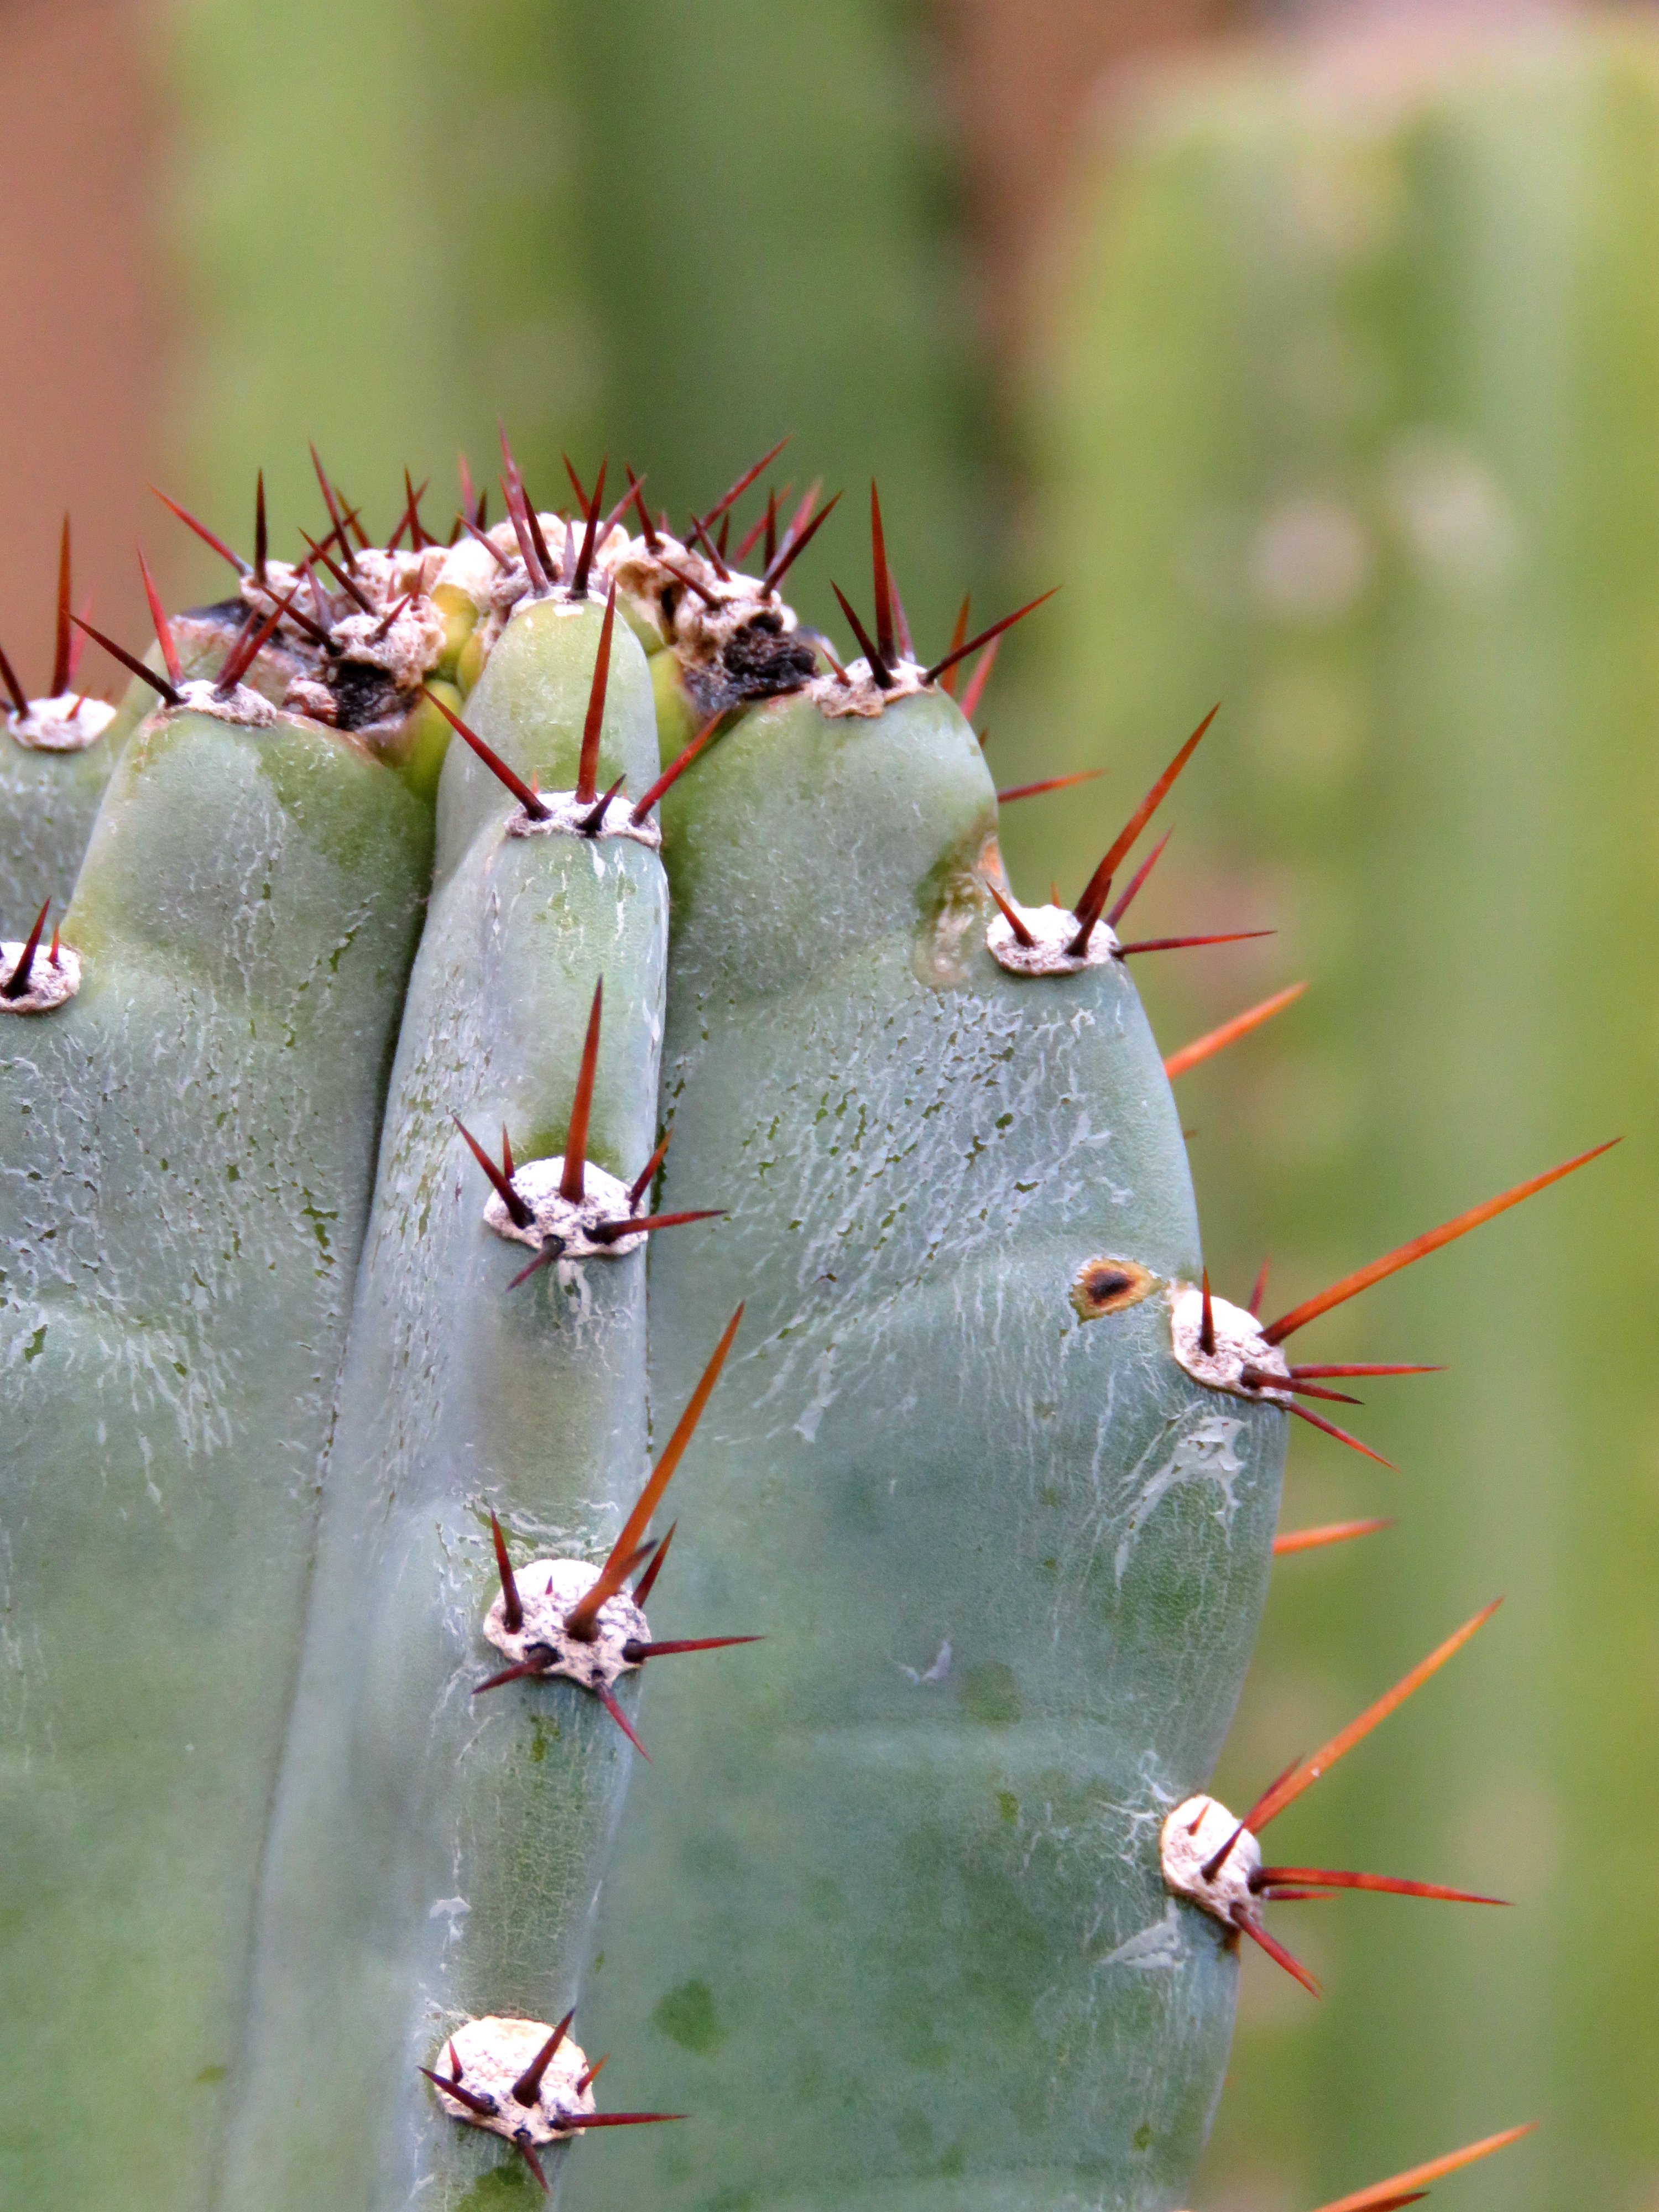
nature, cactus, plant, leaf, desert, flower, botany, flora, fauna, caryophyllales, macro photography, flowering plant, prickly pear, plant stem, land plant, thorns spines and prickles, hedgehog cactus, hildmann's cereus